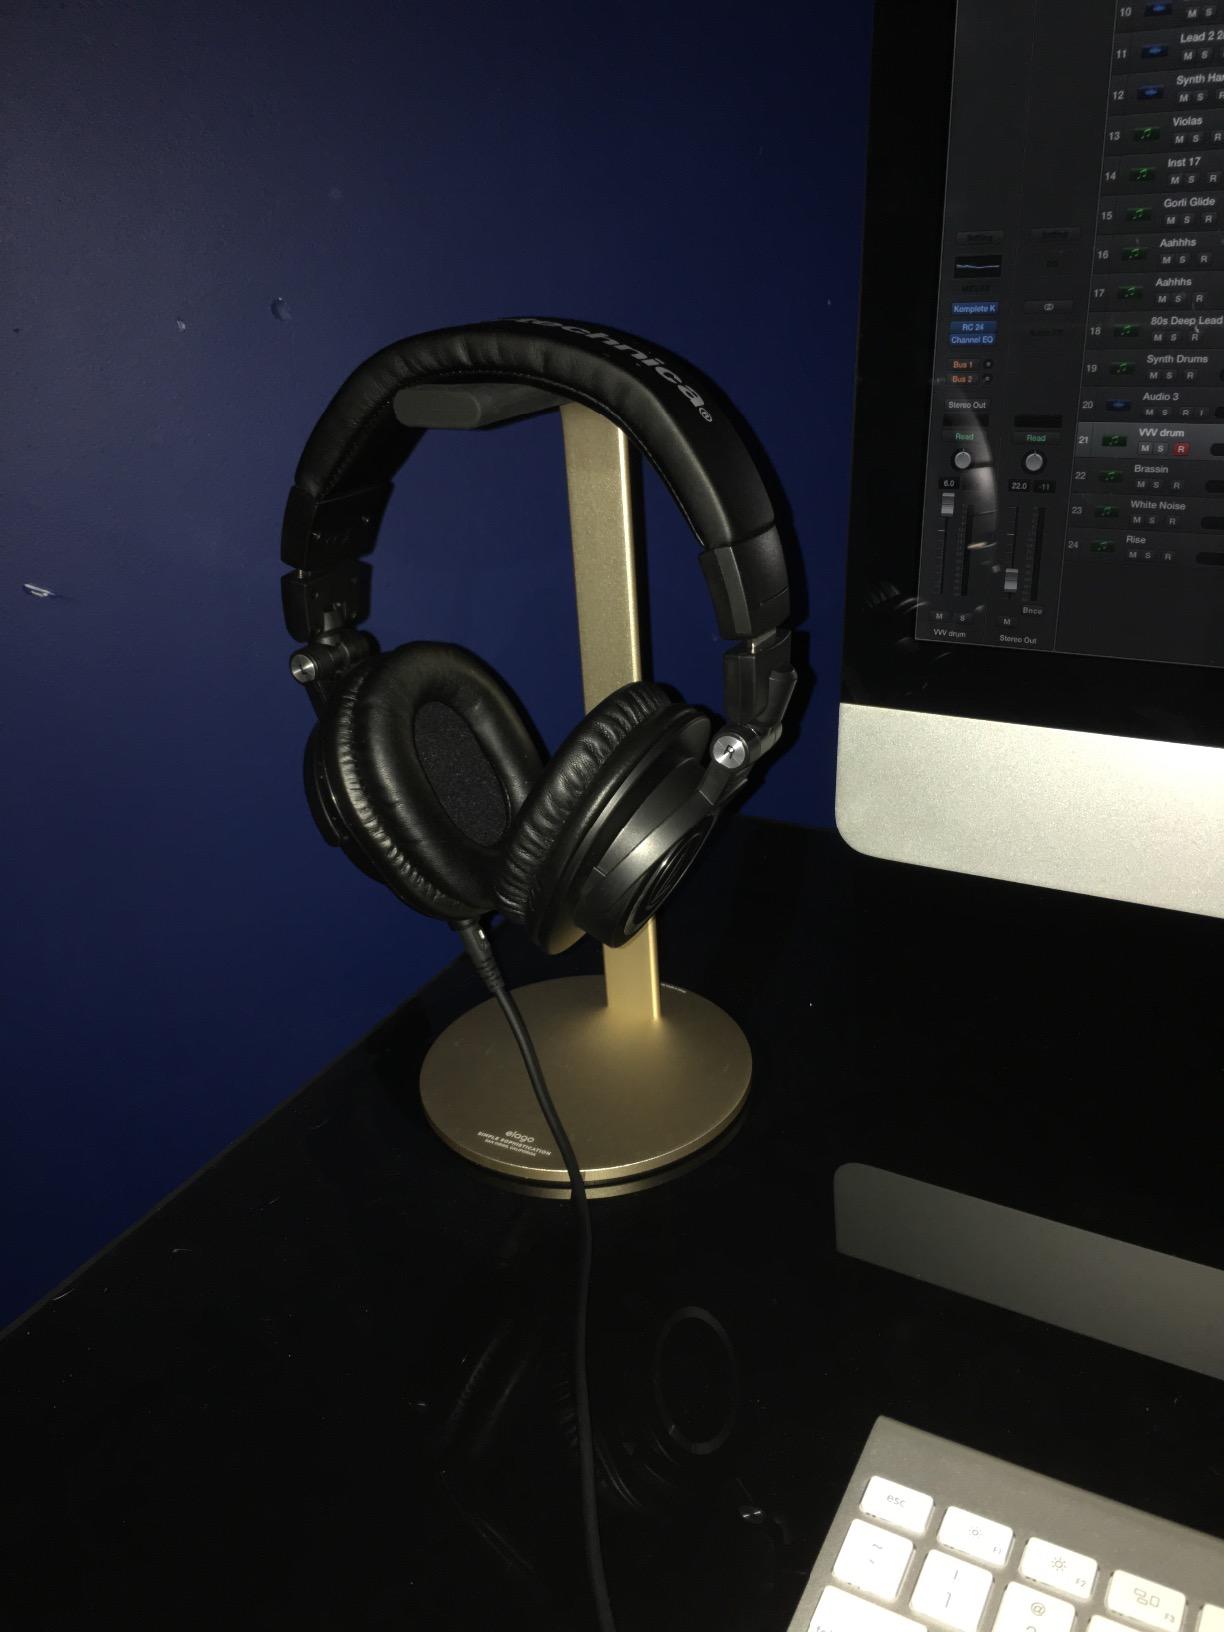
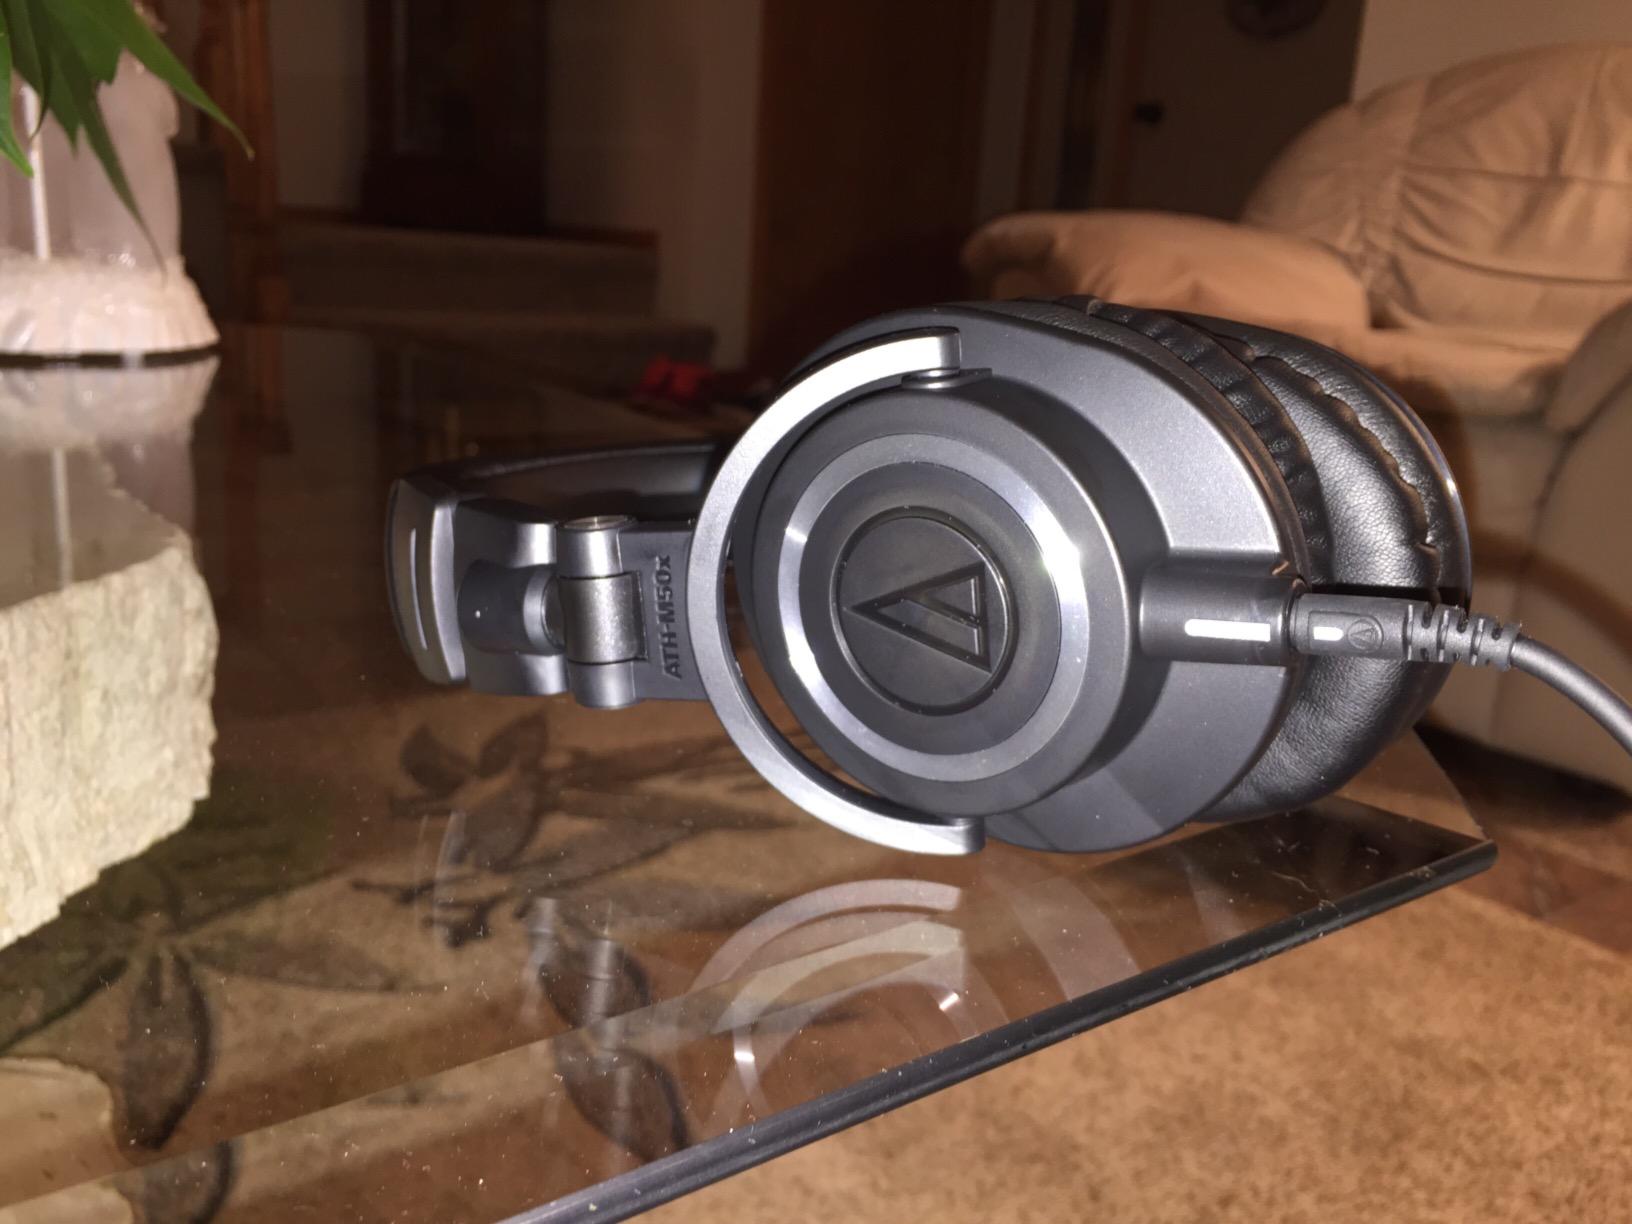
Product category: headphones
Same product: yes